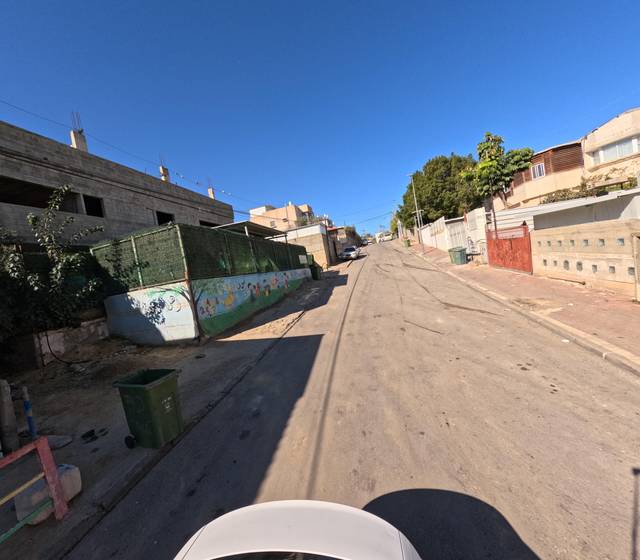
Region: Israel
Coordinates: 31.388, 34.764